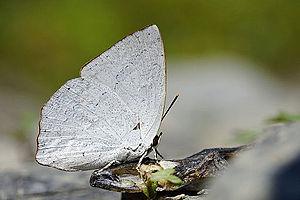
Curetis est un genre de lépidoptères de la famille des Lycaenidae. Il est l'unique genre de la sous-famille monotypique des Curetinae.